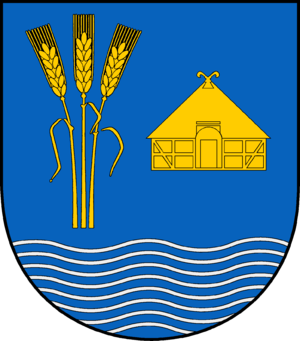
Warwerort est une commune de l'arrondissement de Dithmarse, dans le Land du Schleswig-Holstein.